Question: What is in the air?
Tambaya: Mene a iska?
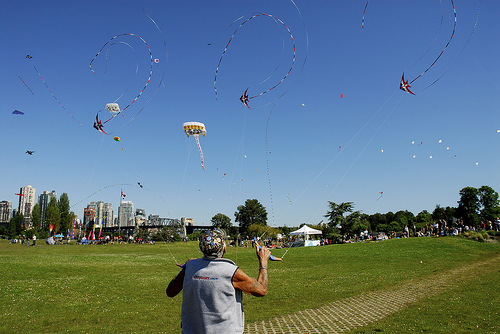
Answer: Kite.
Amsa: Jirgin leda.